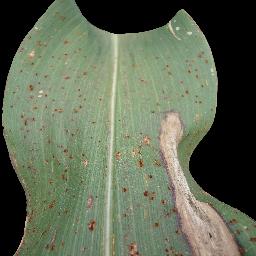
Label: Corn___Common_rust